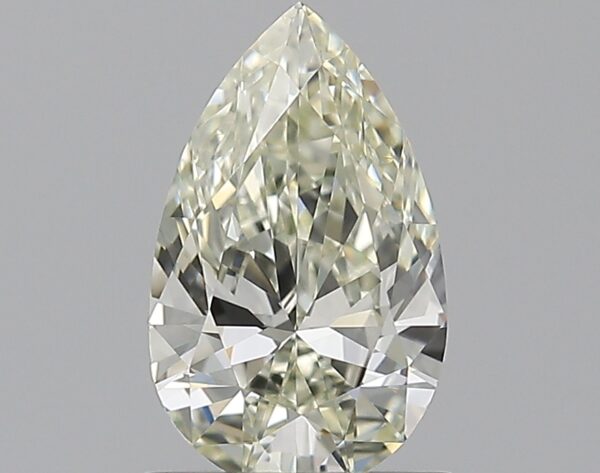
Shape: pear
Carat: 0.78
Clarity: VVS1
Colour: M
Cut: EX
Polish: EX
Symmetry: VG
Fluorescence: M
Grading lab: GIA
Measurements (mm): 8.51 x 5.19 x 3.01